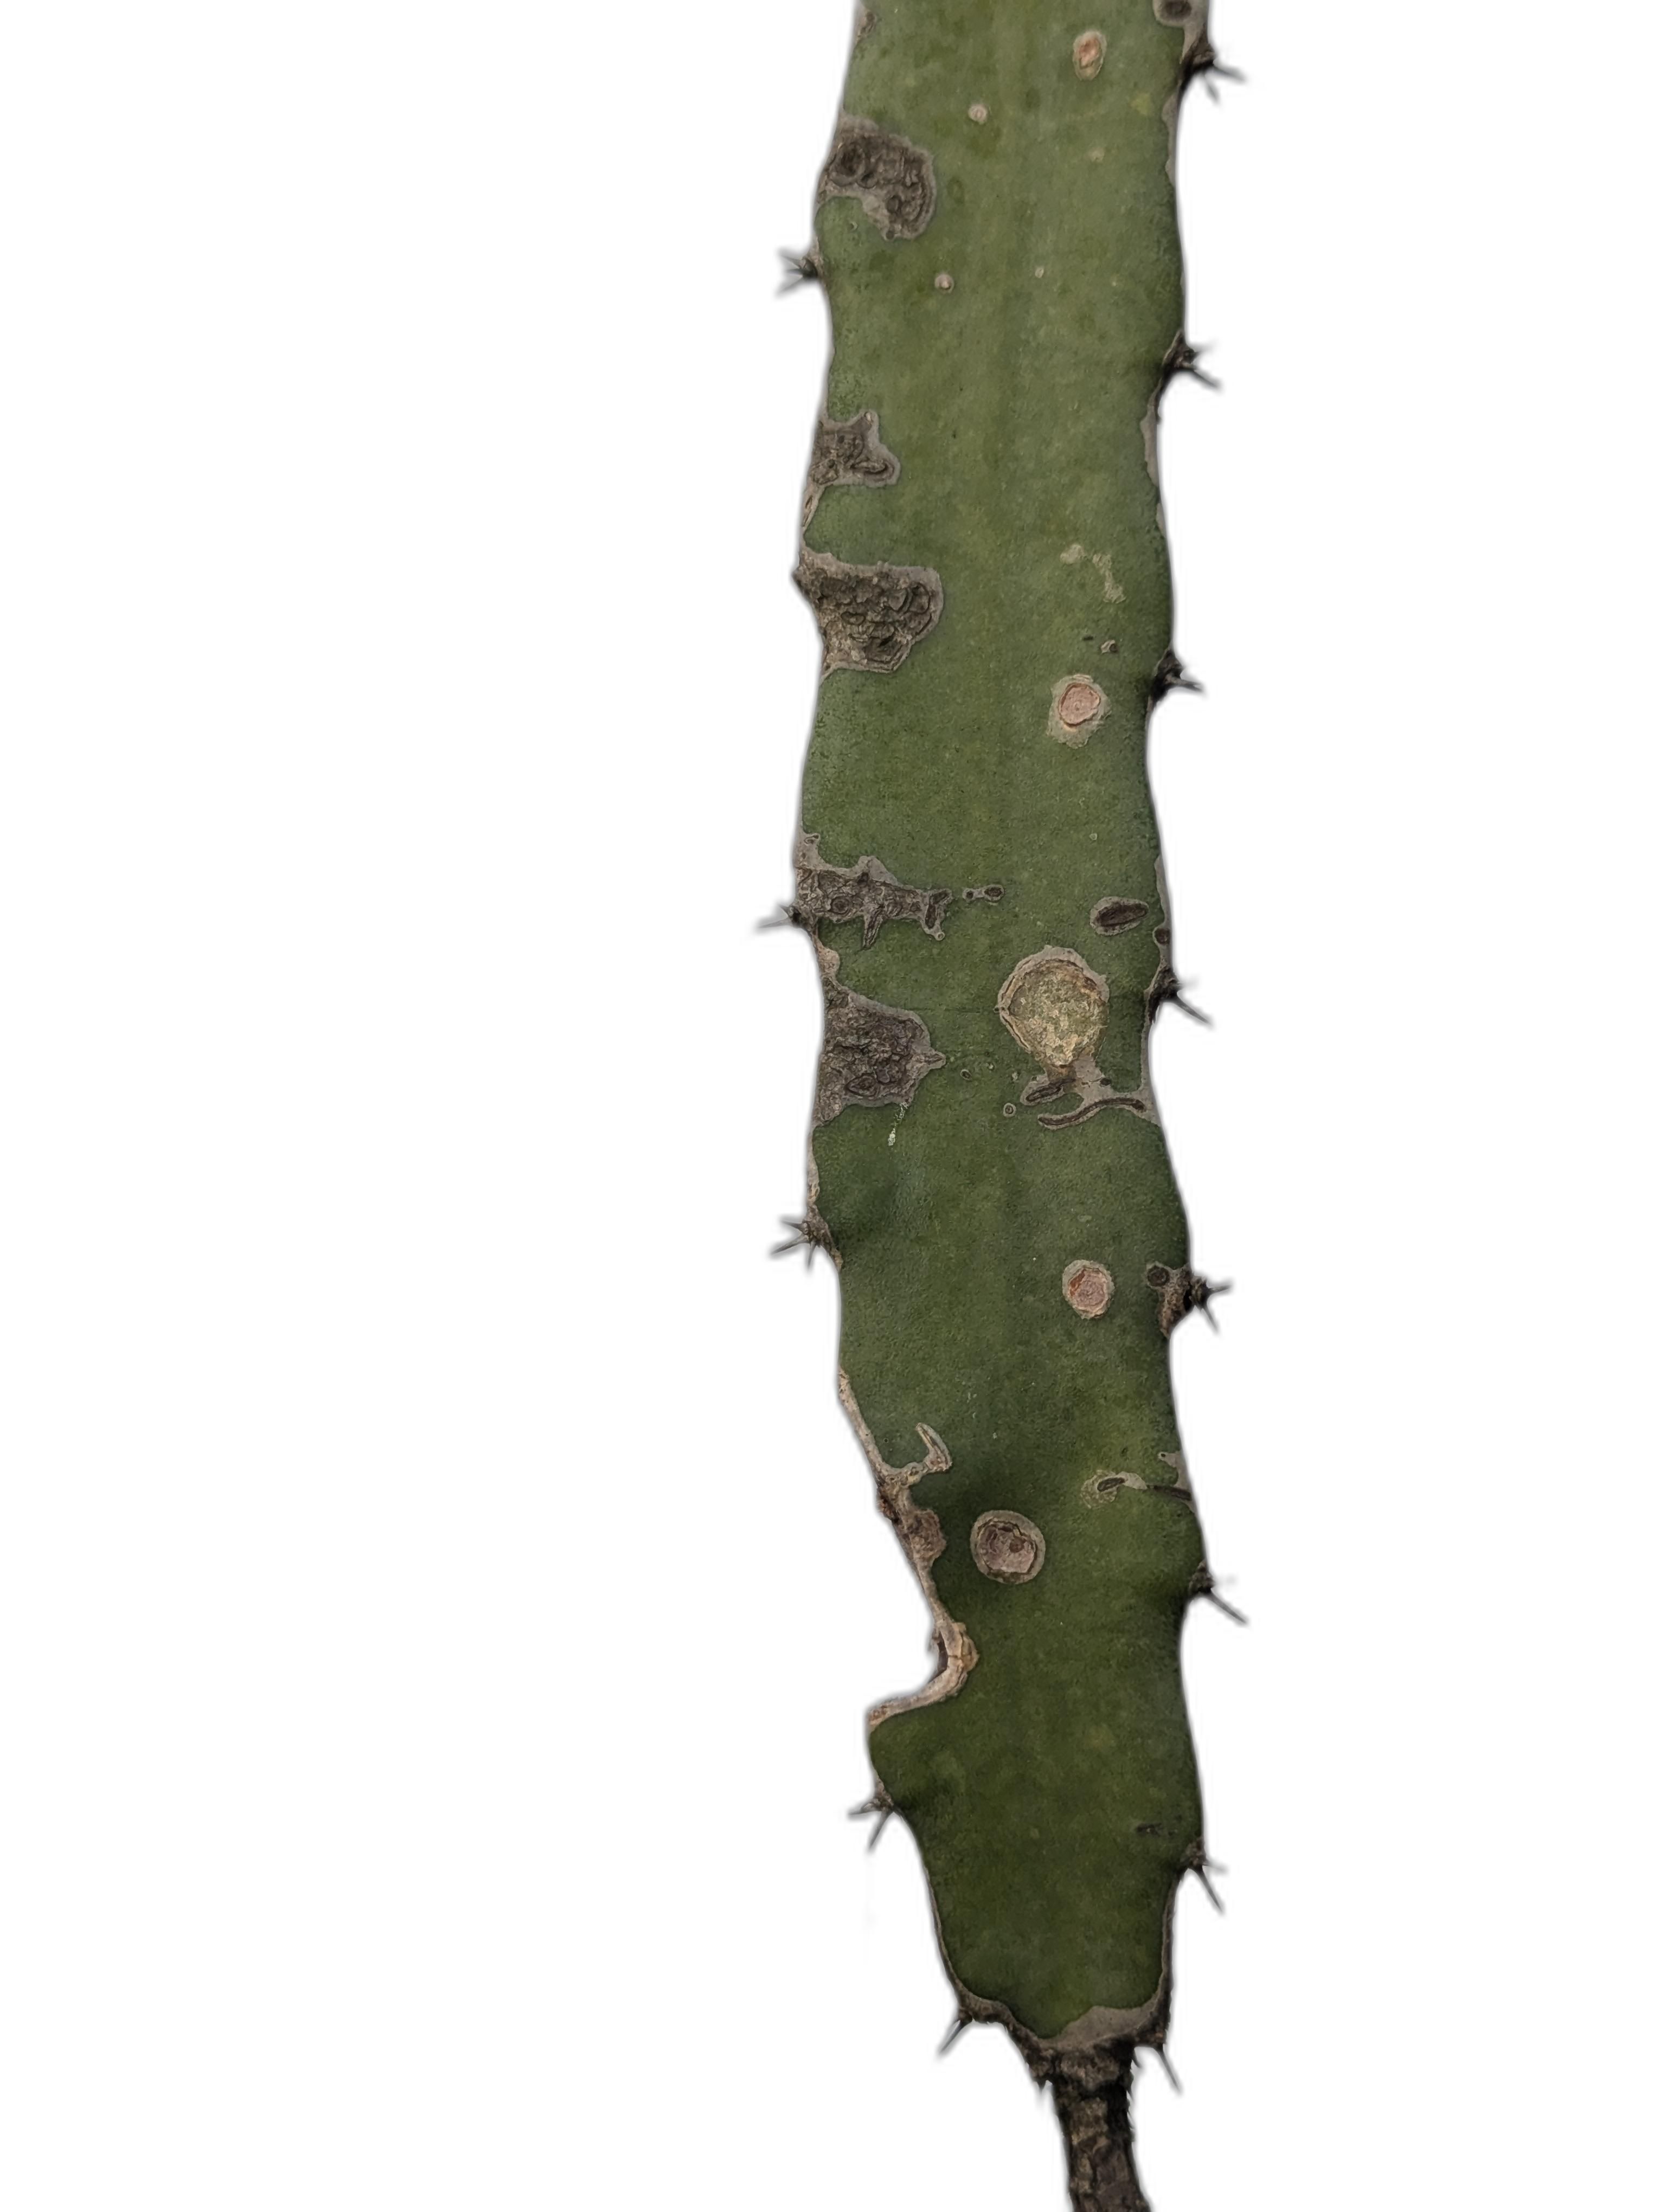
Label: Bad leaf